Gabi Siboni

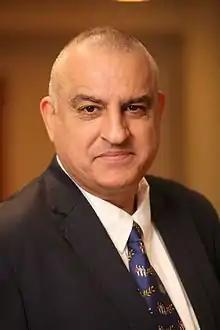
Dr. Gabi Siboni

Gabriel "Gabi" Siboni is a colonel (Aluf Mishne) in the Israel Defense Forces Reserve service, and a senior research fellow and the director of the Military and Strategic Affairs and Cyber Security programs at the Institute for National Security Studies. Additionally, he serves as editor of the tri-yearly published, "Military and Strategic Affairs" academic journal at INSS. Siboni is a senior expert on national security, military strategy and operations, military technology, cyber warfare, and force buildup. Siboni is an associate professor, working specifically in the management of Cyber Security and a part-time lecturer at the Francisco de Vitoria University in Madrid